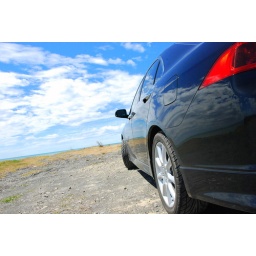
Photo taken at a beach in Hick Bay, New Zealand while on a road trip